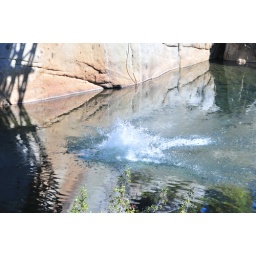
Micah is repels into the San J river off the bridge near Mono hot springs 2